Pierre Fournier (comics)

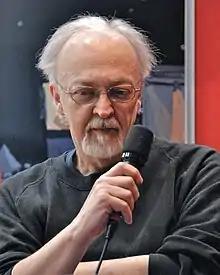
Fournier in 2012

Pierre Fournier (8 December 1949 – 12 November 2022) was a Canadian comic book writer, artist, editor, promoter and publisher. He was best known for his "Michel Risque" and "Red Ketchup" series which he co-created with his long-time friend Réal Godbout.